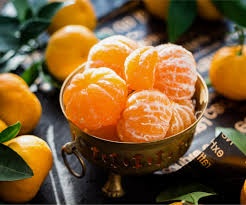
Label: mandarine